Gyula Breyer

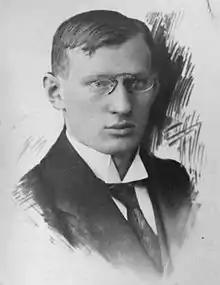

Gyula "Julius" Breyer (30 April 1893 Budapest – 9 November 1921) was a Hungarian chess player and 1912 Hungarian national champion.